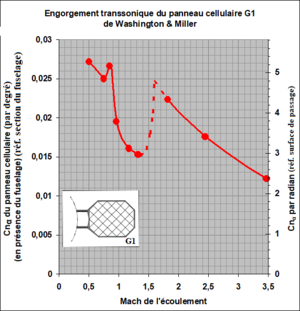
Engorgement transsonique du panneau cellulaire G1, par Washington &amp
Les ailettes en grille ou panneaux cellulaires sont un type d'empennage ou de gouverne de vol utilisé sur les fusées et les missiles ou bombes à la place des gouvernes ou des empennages plus conventionnels, tels que les ailettes planes, afin d'assurer leur stabilité aérodynamique ou leur manoeuvrabilité.